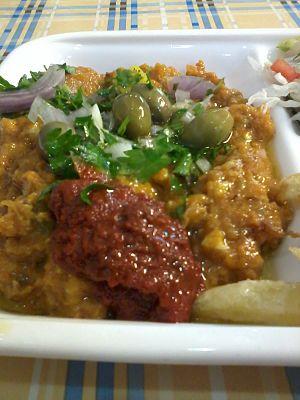
Plats de la cuisine Tunisienne This is an image of food from Tunisia